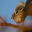
Label: bird